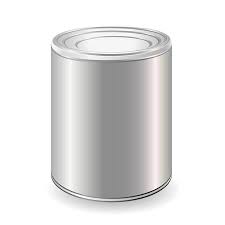
Label: metal